Ernest, Count of Lippe-Biesterfeld

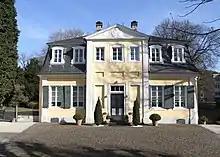
Lippe House at Oberkassel, Bonn

Ernest was married to Countess Karoline Friederike Cecilia of Wartensleben (1844–1905) on the 16 September 1869 in Neuhof. From the marriage he had six children (prince/princess of Lippe since 1905).